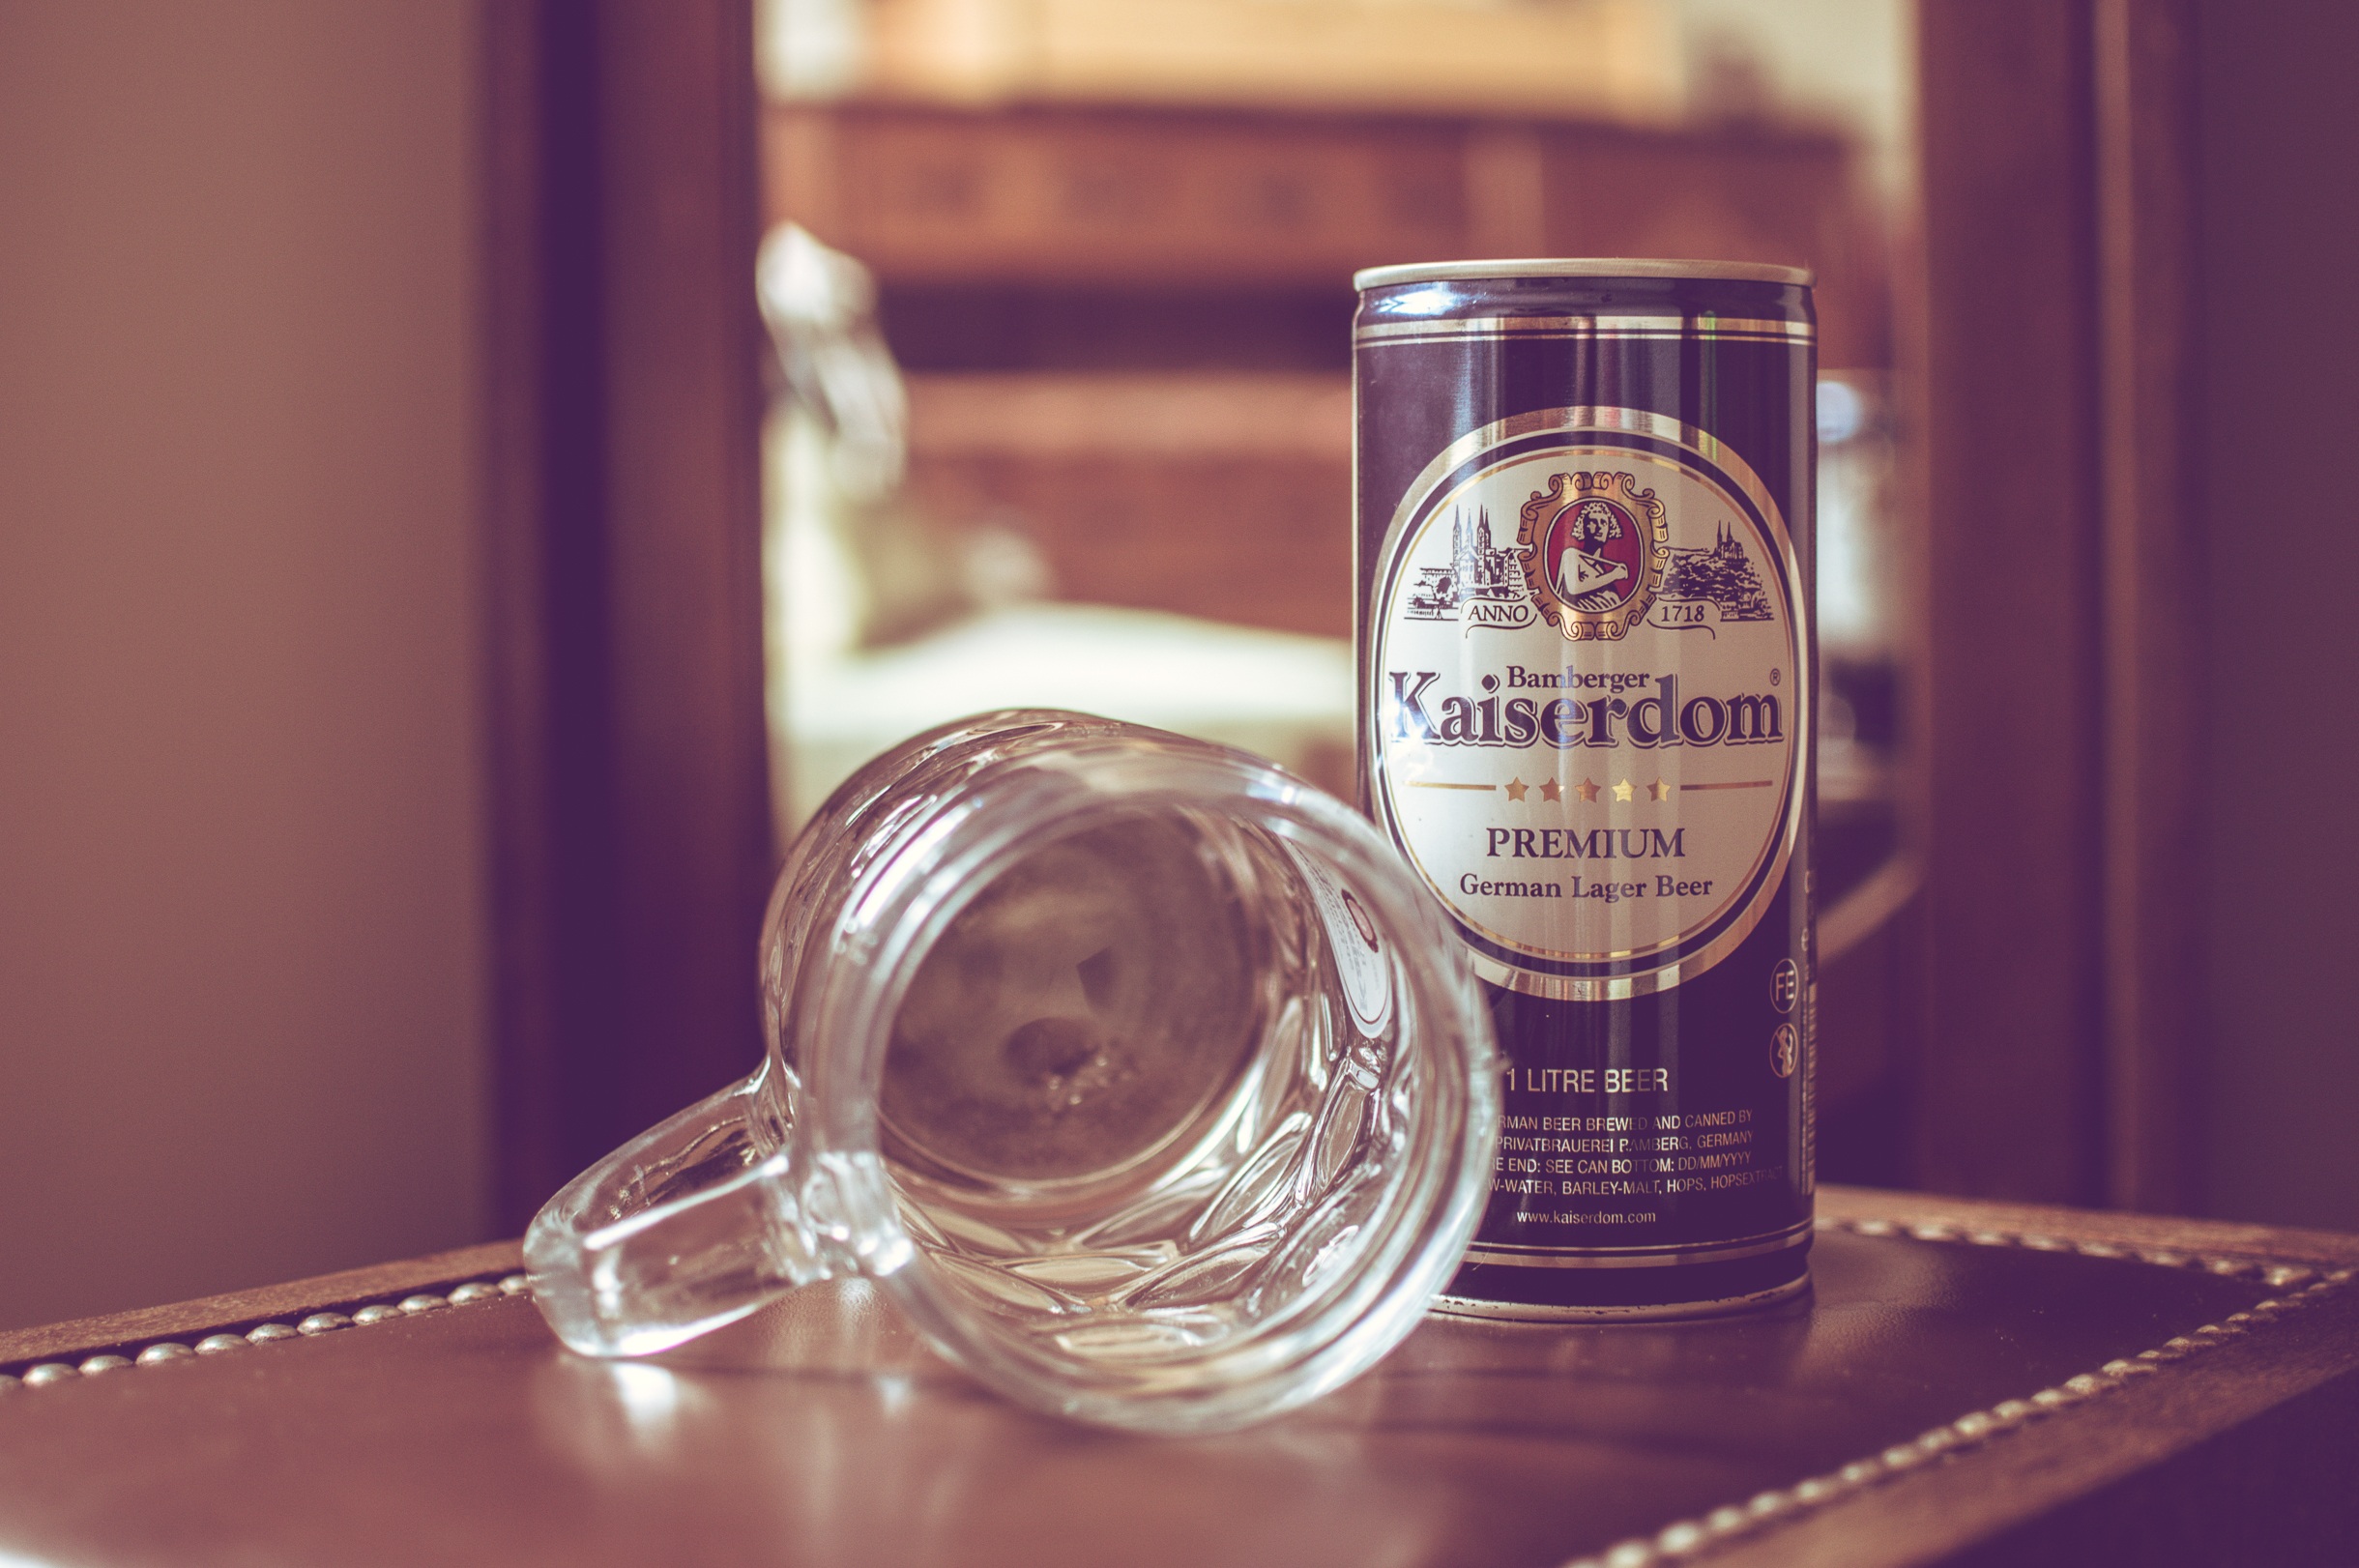
glass, reflection, drink, bottle, mug, lighting, beer, can, reflective, mirror, liqueur, alcoholic beverage, distilled beverage